Jiang Biwei

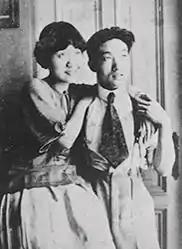
Xu Beihong and Jiang Biwei

Xu rose to be a Professor of Art at Nanjing University. In 1930 Xu revealed that he had fallen in love with Sun Duoci, one of his part-time students. Jiang agreed to ignore this unfortunate turn of events. In 1933 Professor Xu was asked to go on a European tour with his exhibition and Jiang asked to go with him. This was an opportunity for them to be free of Sun Duoci who was left at the university where she was now enrolled as a full-time student. Xu was still in love with her and he saw her as a genius of painting and he had frequently used her as a model for his own work. Xu was also still using Jiang as a model and the only work of Xu that was sold in Europe was a painting of the sitting figure of Jiang.